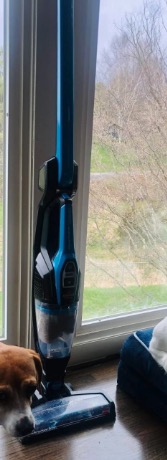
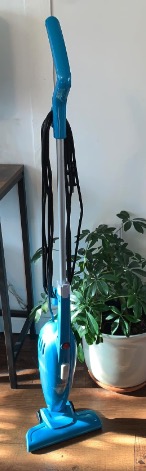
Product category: items_vacuum
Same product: no